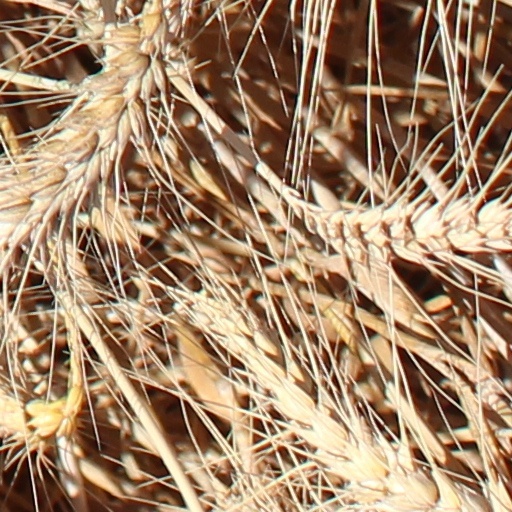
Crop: wheat